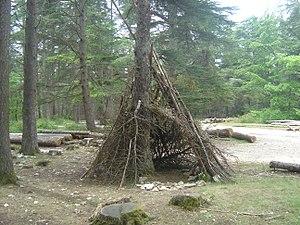
Hutte ou affût au lieu-dit le ""pré de Roustan"" dans la forêt des cèdres"
Corbeau est un terme vernaculaire composant le nom normalisé de plusieurs espèces du genre Corvus qui comprend aussi les corneilles. Ce terme ambigu est aussi utilisé, par défaut, pour désigner diverses espèces de Corvidés à plumage noir de ce genre, voire aussi du genre Pyrrhocorax, bien que ces espèces possèdent des noms vernaculaires bien établis, comme les corneilles ou les choucas. Le petit du corbeau s’appelle le corbillat.